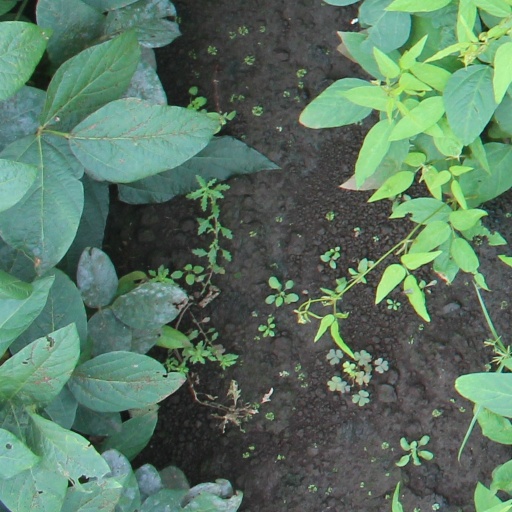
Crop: soybean